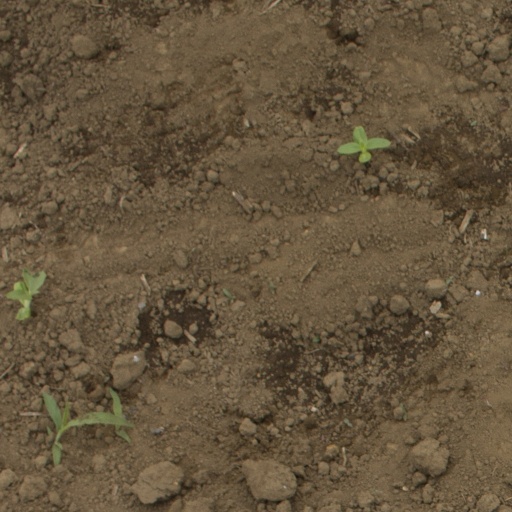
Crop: Jerusalem artichoke